The Holocaust in Hungary

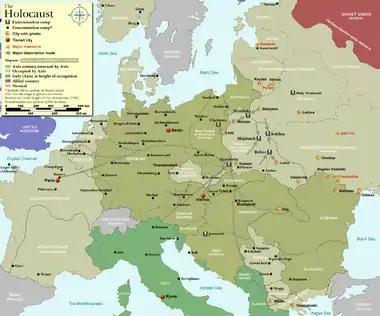
Hungarian Jews arriving at Auschwitz II-Birkenau, German-occupied Poland, May/June 1944

The Holocaust saw the dispossession, deportation and systematic murder of more than half of the Hungarian Jews, primarily after the German occupation of Hungary in March 1944. Before that, several incidents took place, including The Raid in 1942, the murders of the majority of Jews in Novi Sad and south-eastern Bačka.